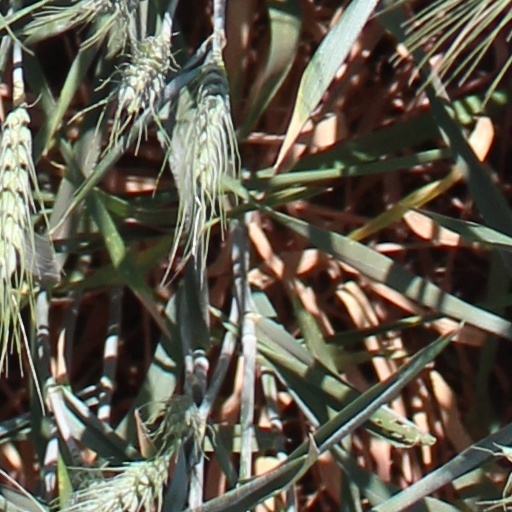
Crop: wheat